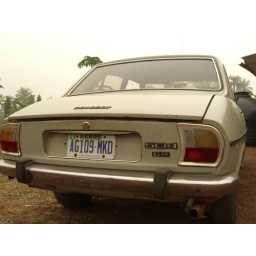
The most popular car in Nigeria. They say these do quite well on the rough dirt roads here.